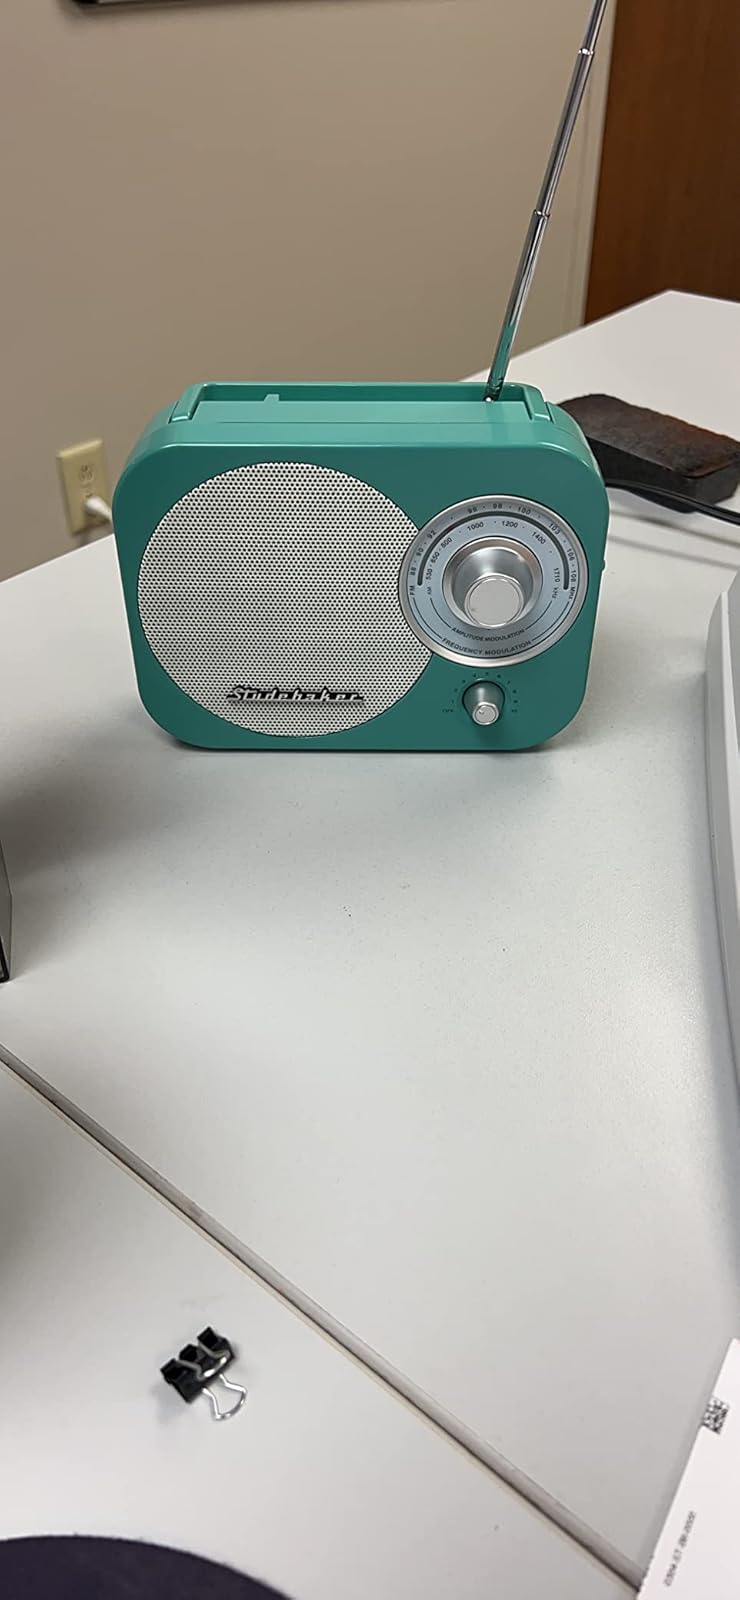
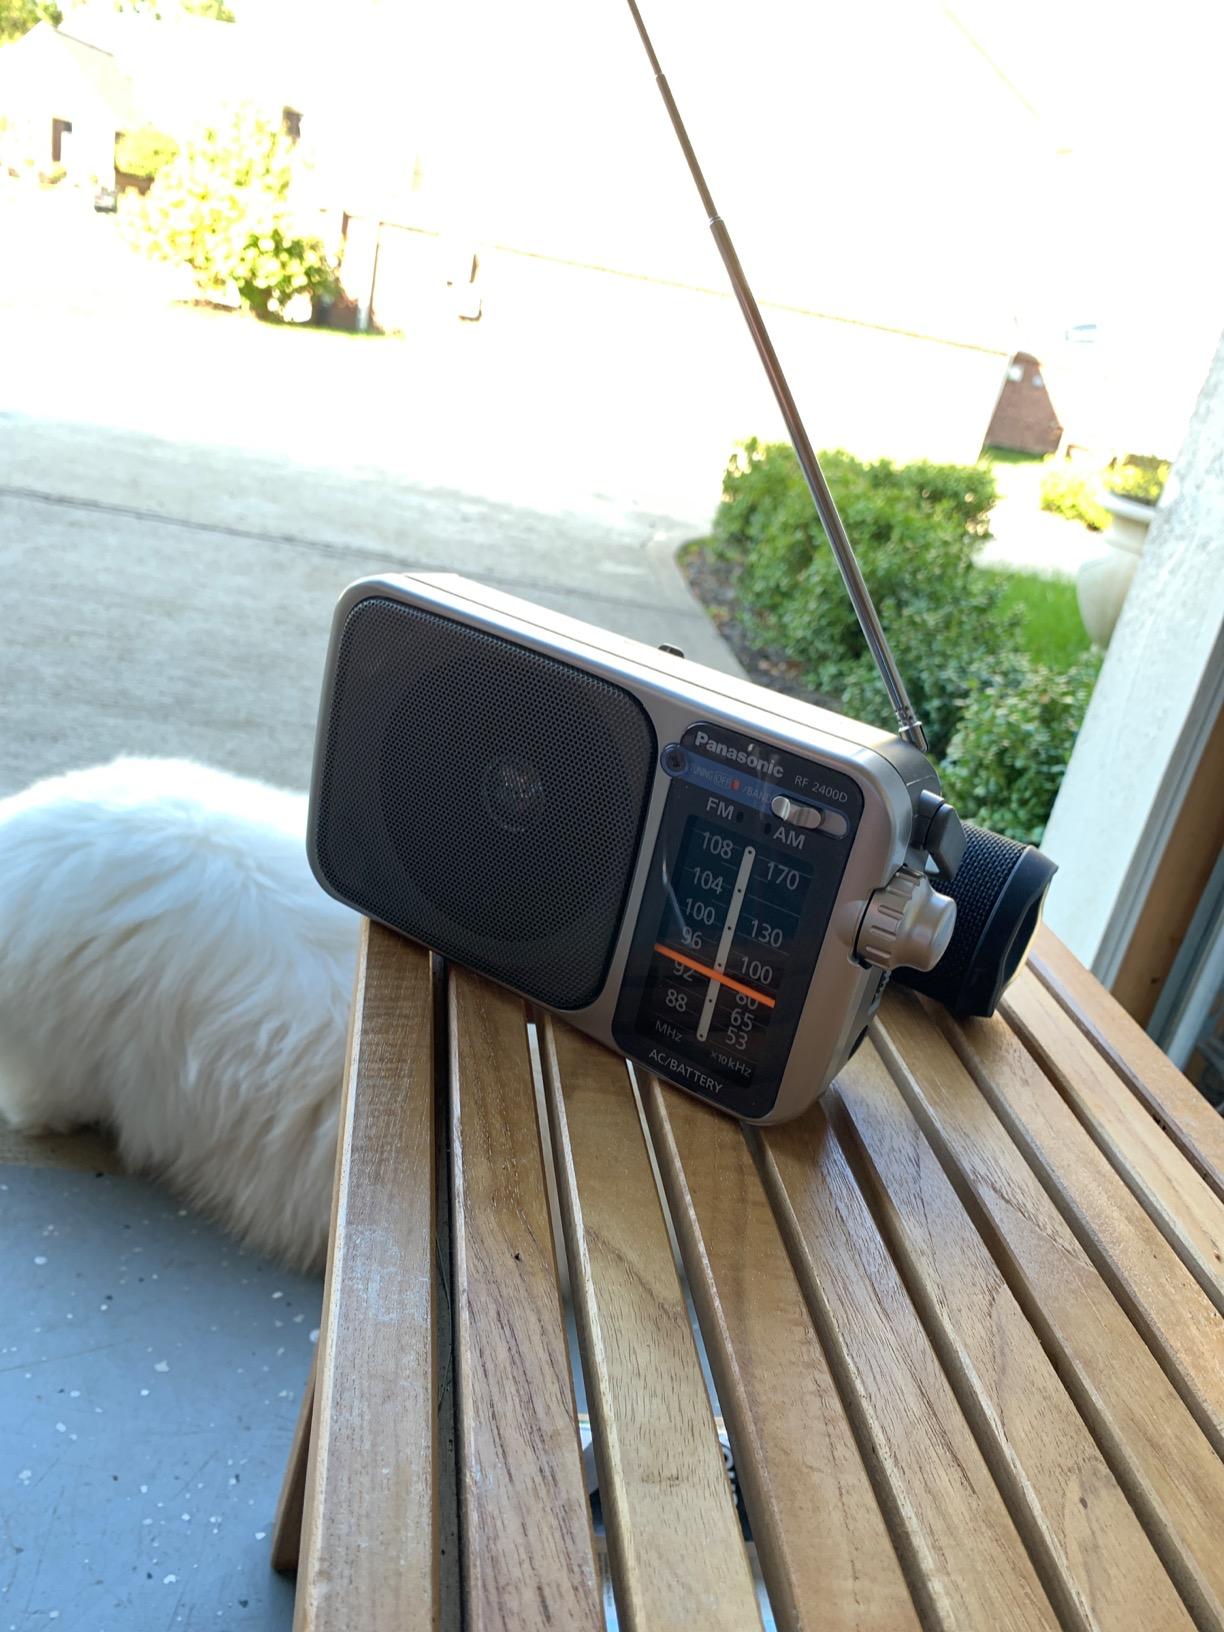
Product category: radio
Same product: no